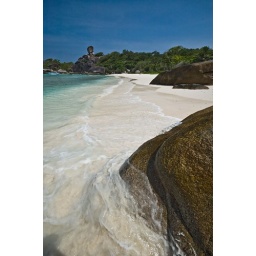
White sand beach at Similan Island, granite rock in distance, Similan Island No 8 Ko Similan, Islands Thailand